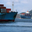
Label: ship